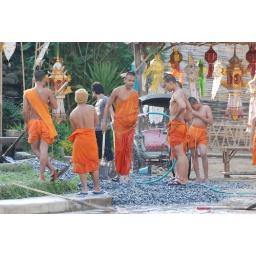
Some monk boys fooling around with water in Chiang Mai ... enjoy